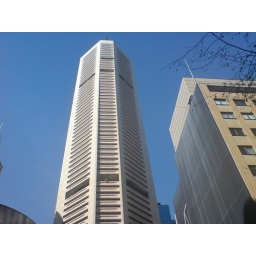
My brother had an interview in the 65th floor of this building the day before I arrived.